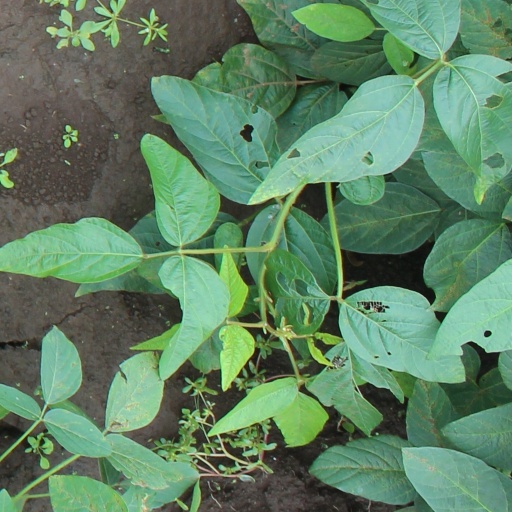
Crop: soybean